Georgina Beyer

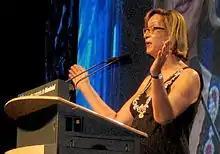
Beyer speaking at a conference in 2006

Beyer was a keynote speaker at the first International Conference on LGBT Human Rights in Montreal in 2006 and the second International Conference in Copenhagen in 2009, as well as for the Egale Canada Human Rights Trust's annual Gala, held in Toronto on 24 September 2010.